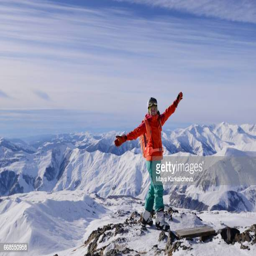
happy female skier waving her arms in the mountain